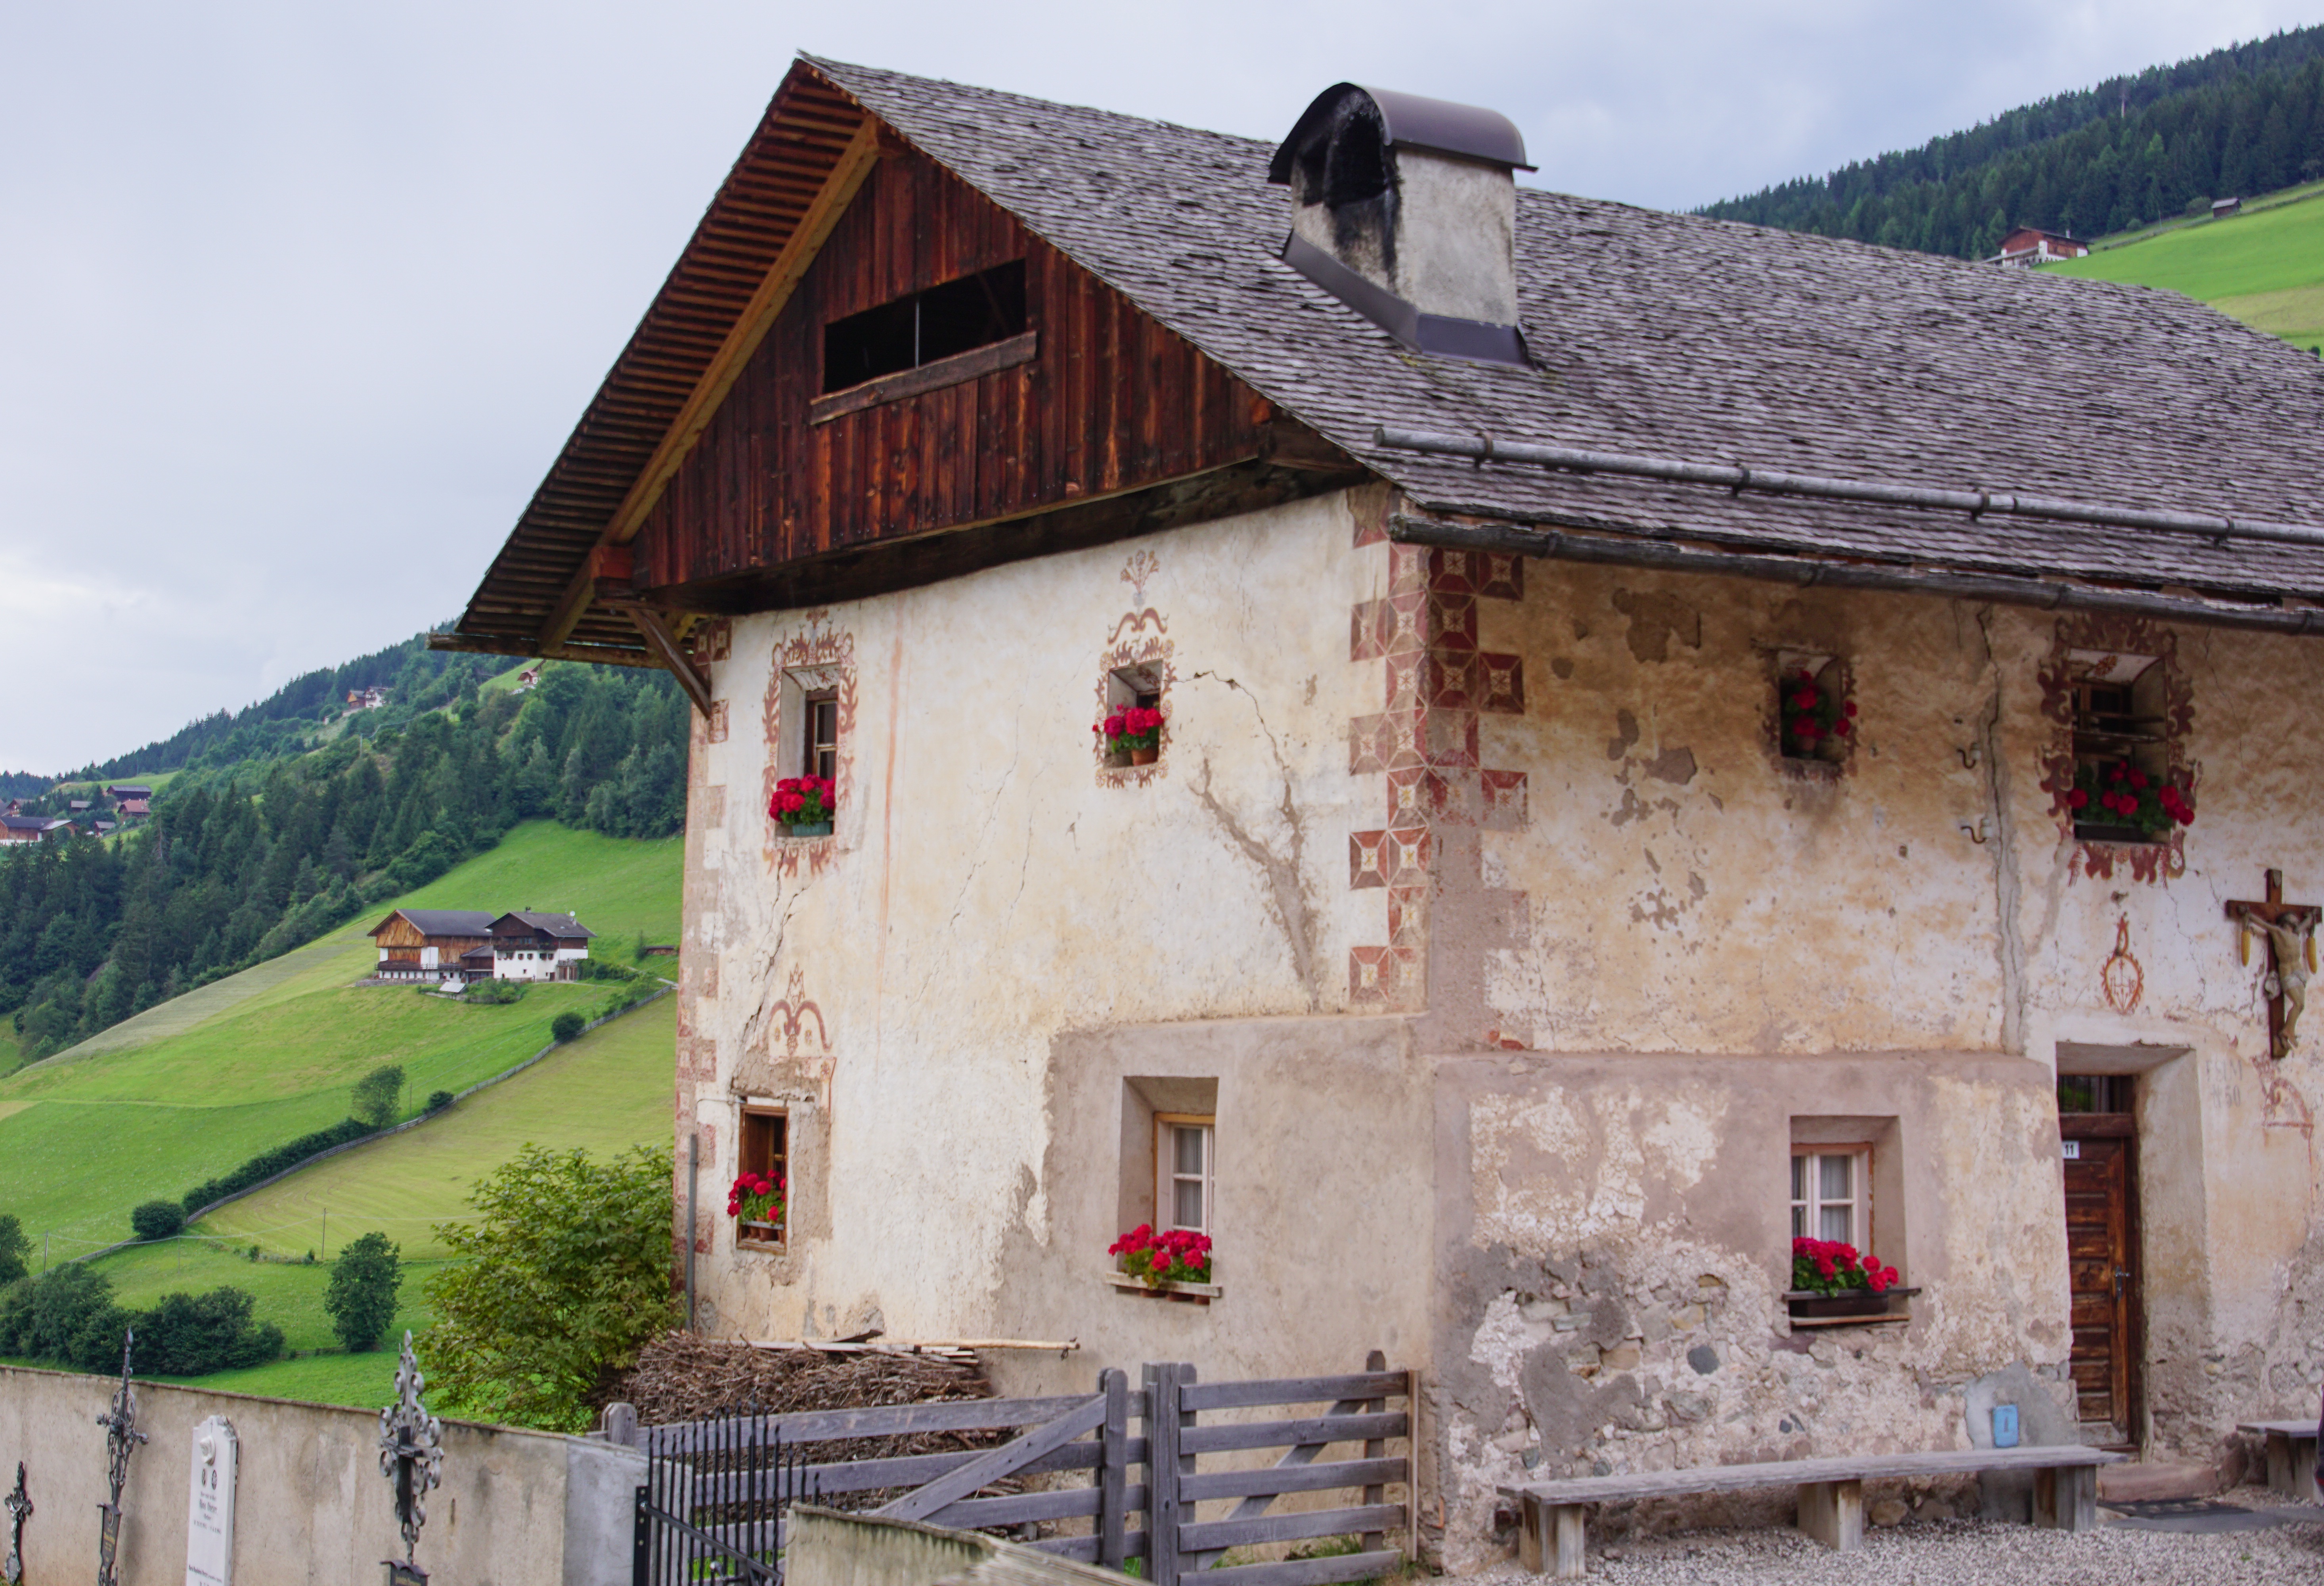
landscape, grass, architecture, sky, wood, farm, house, window, town, roof, building, summer, hut, village, idyllic, bush, decoration, cottage, italy, fireplace, property, tile, chapel, cross, cemetery, agriculture, tourism, door, picket fence, wooden house, painting, ornament, flowers, lime, sheet, prato, leaves, bank, worn, buildings, corner, windows, alps, houses, farmhouse, monastery, tiles, history, paintings, estate, fairy, roofs, gorgeous, crucifix, august, bella, rustico, dolomites, crosses, campaign, wrought iron, rural area, south tyrol, ferragosto, sudtirol, sony alpha, funes, santa maddalena, filn ss, peasant woman, gerani, unbelievable, viles, intonaro, spoiled, ramoi, secca, mario